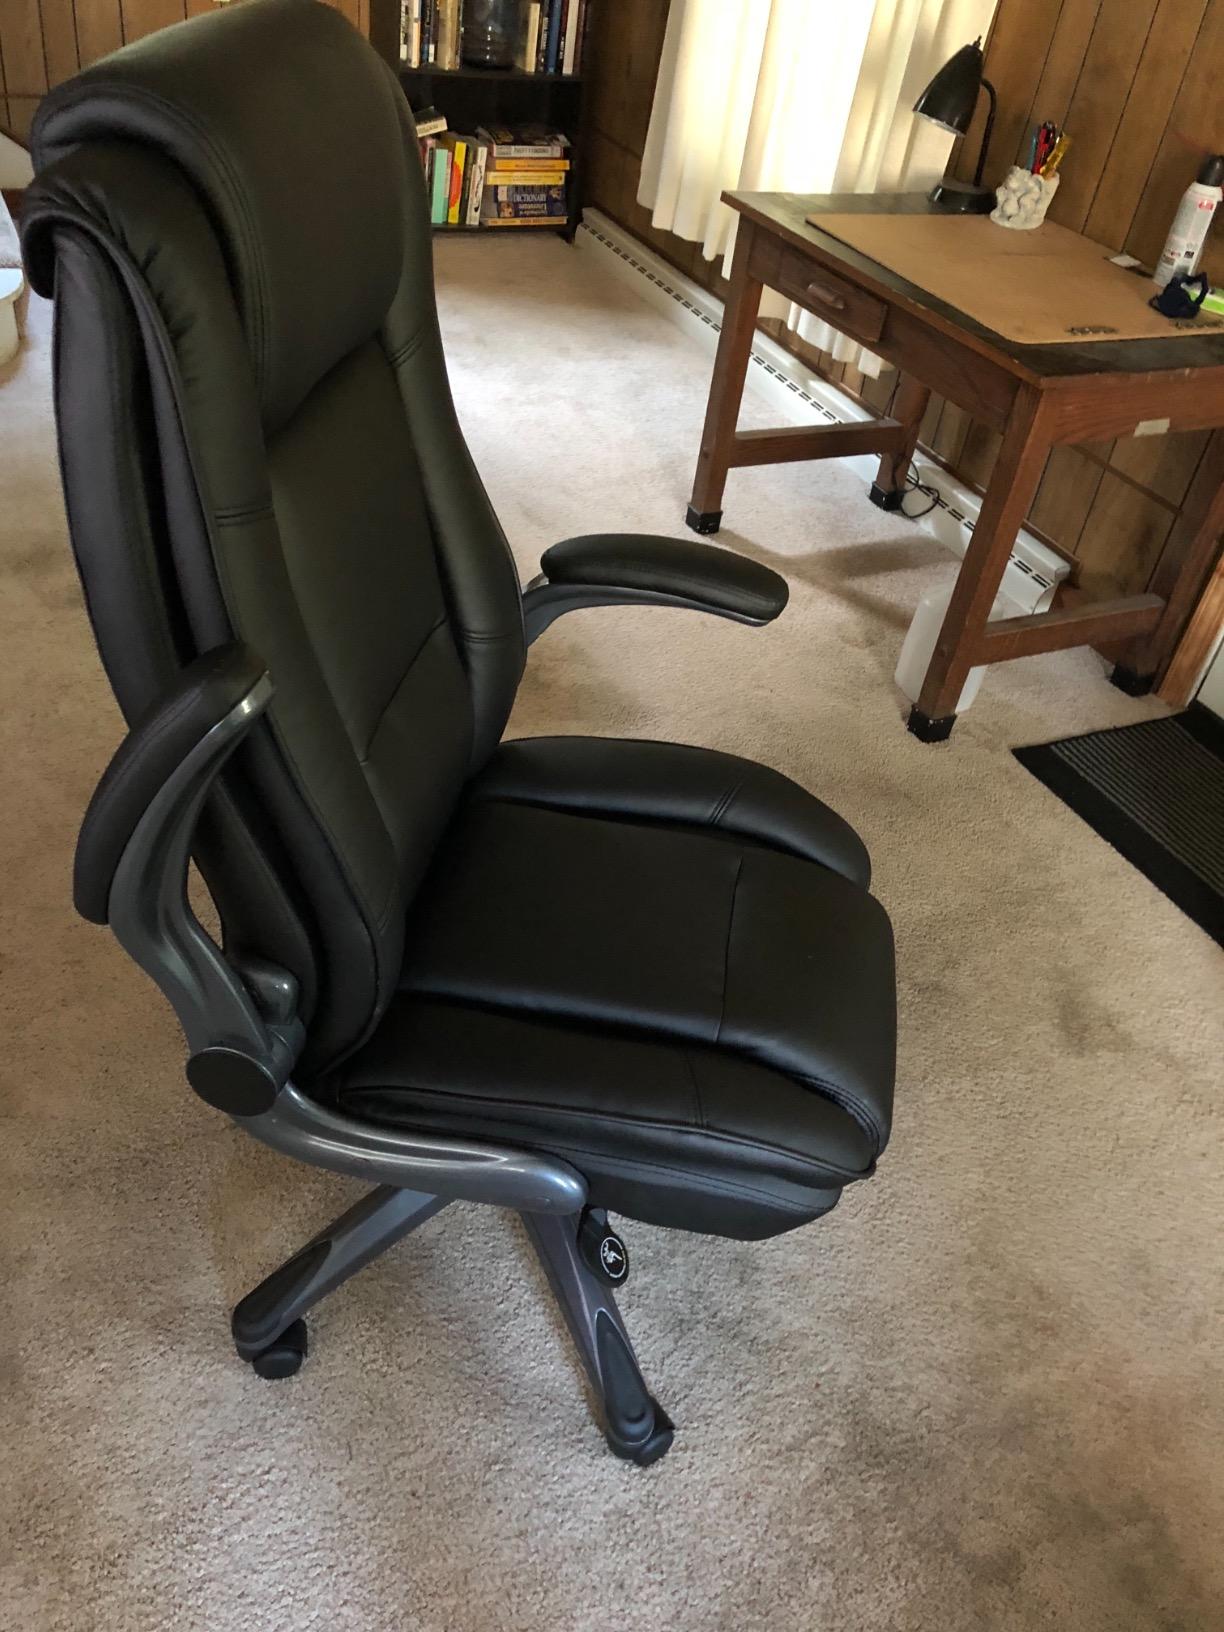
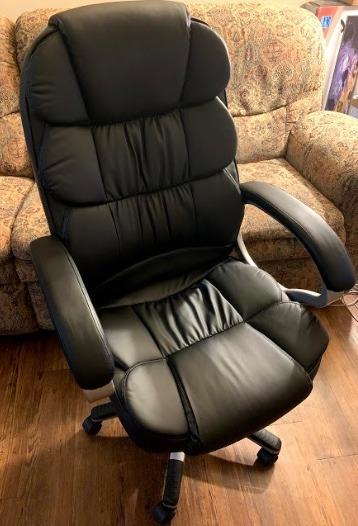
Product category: items_chair
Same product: no